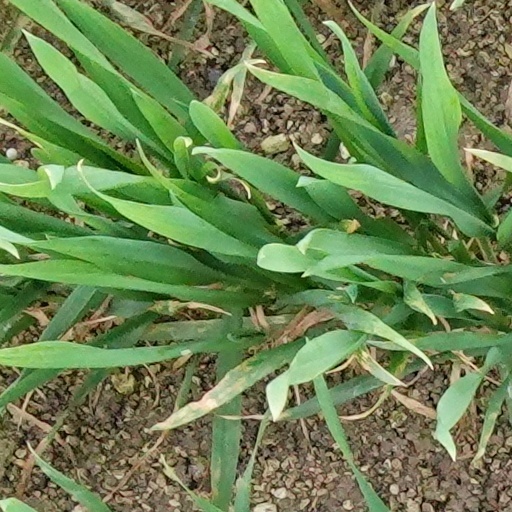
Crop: wheat